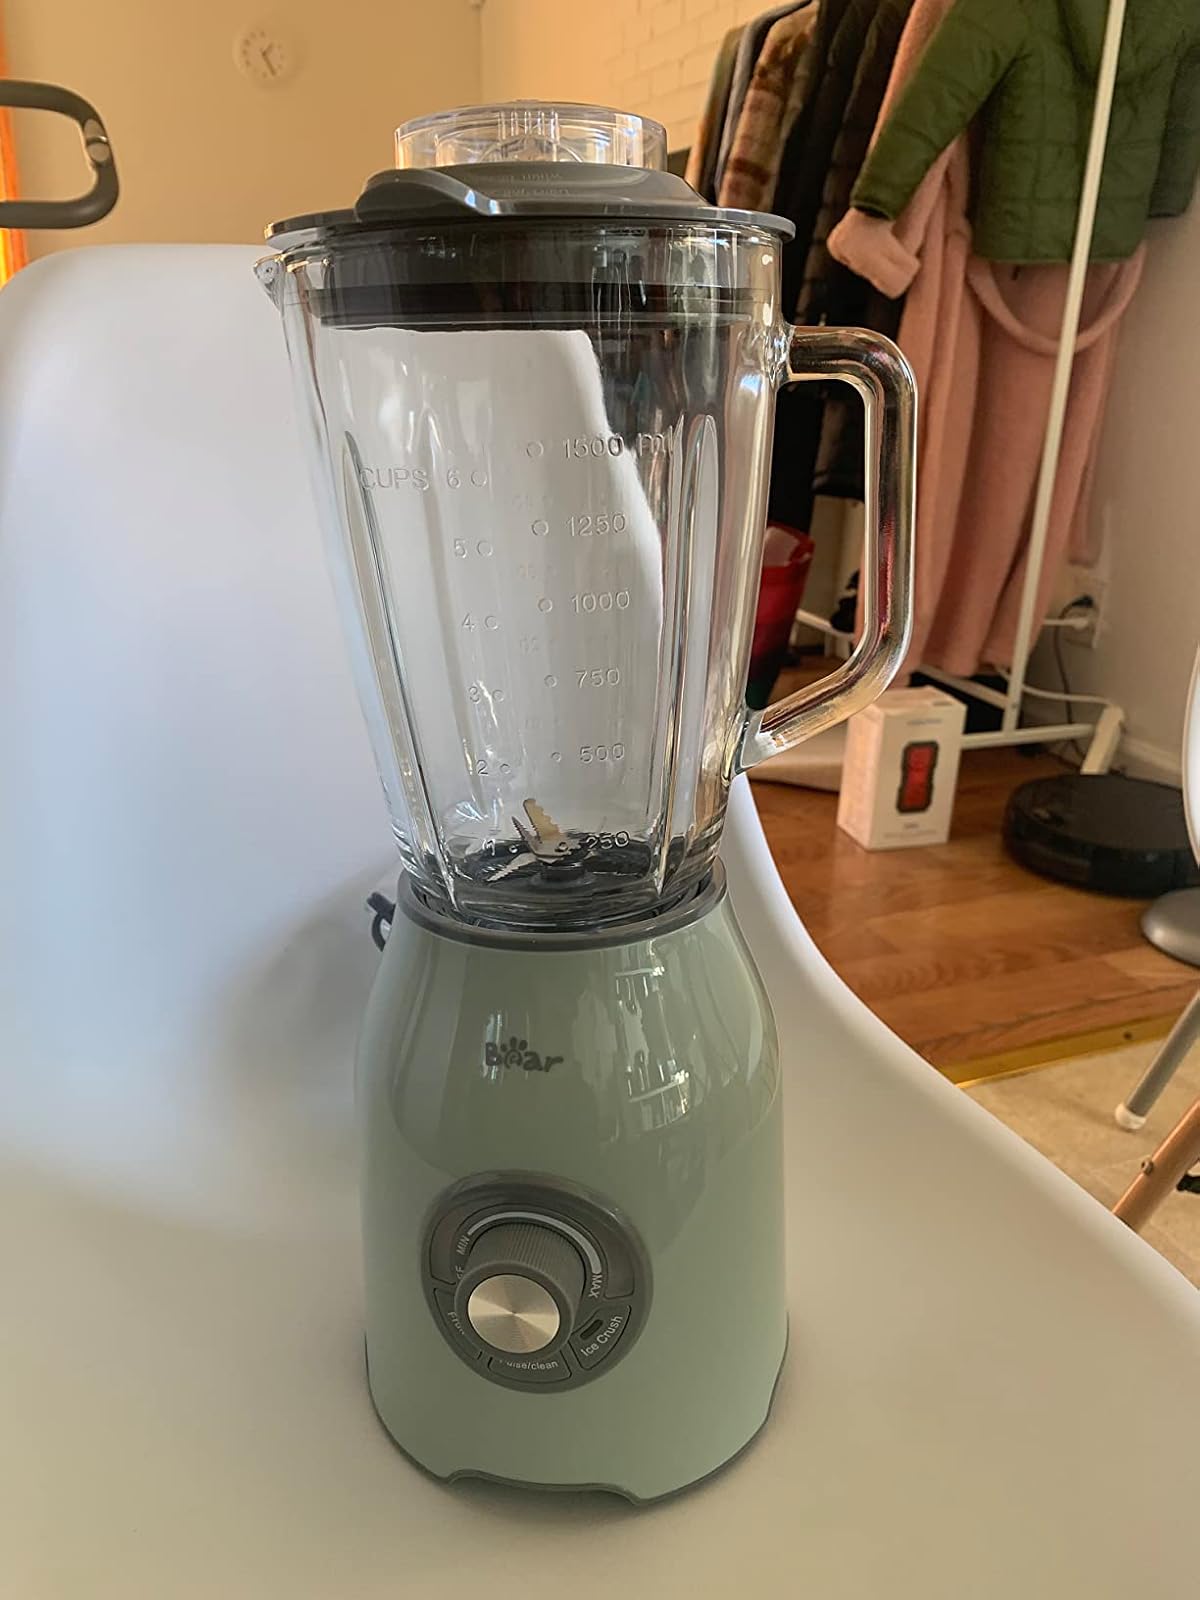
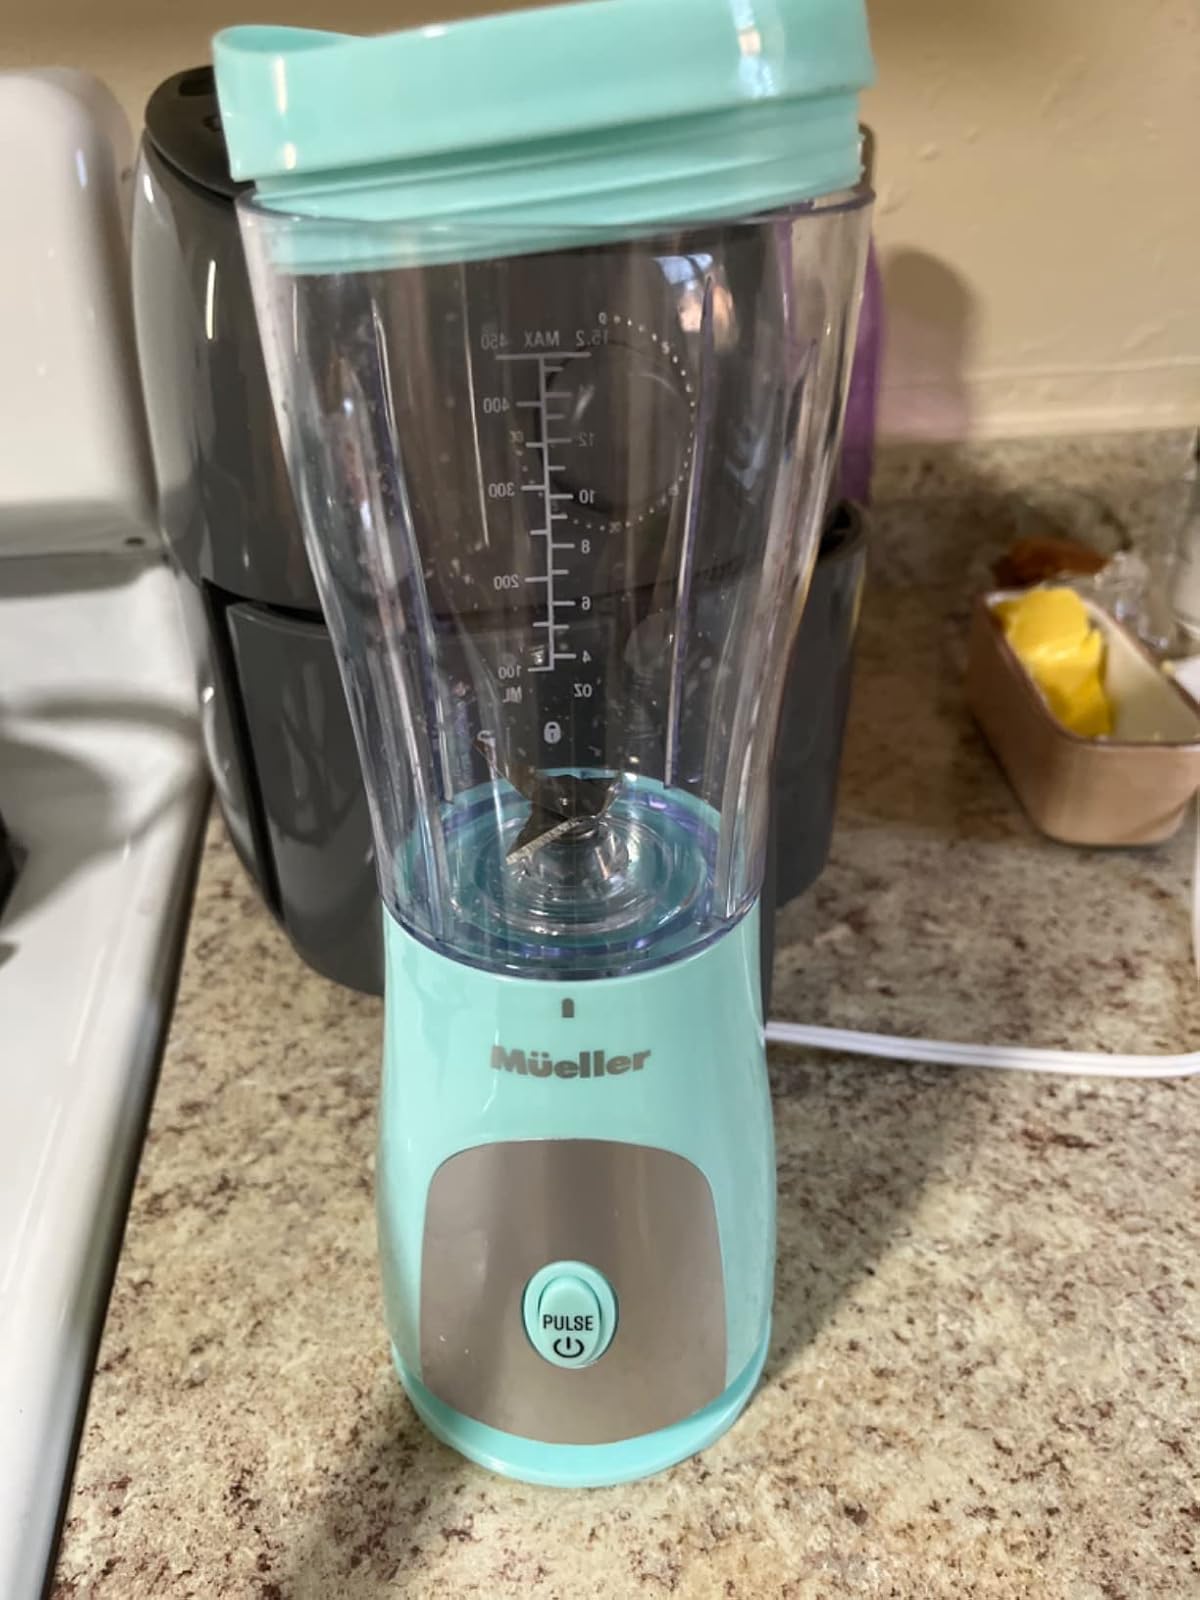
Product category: items_blender
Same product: no